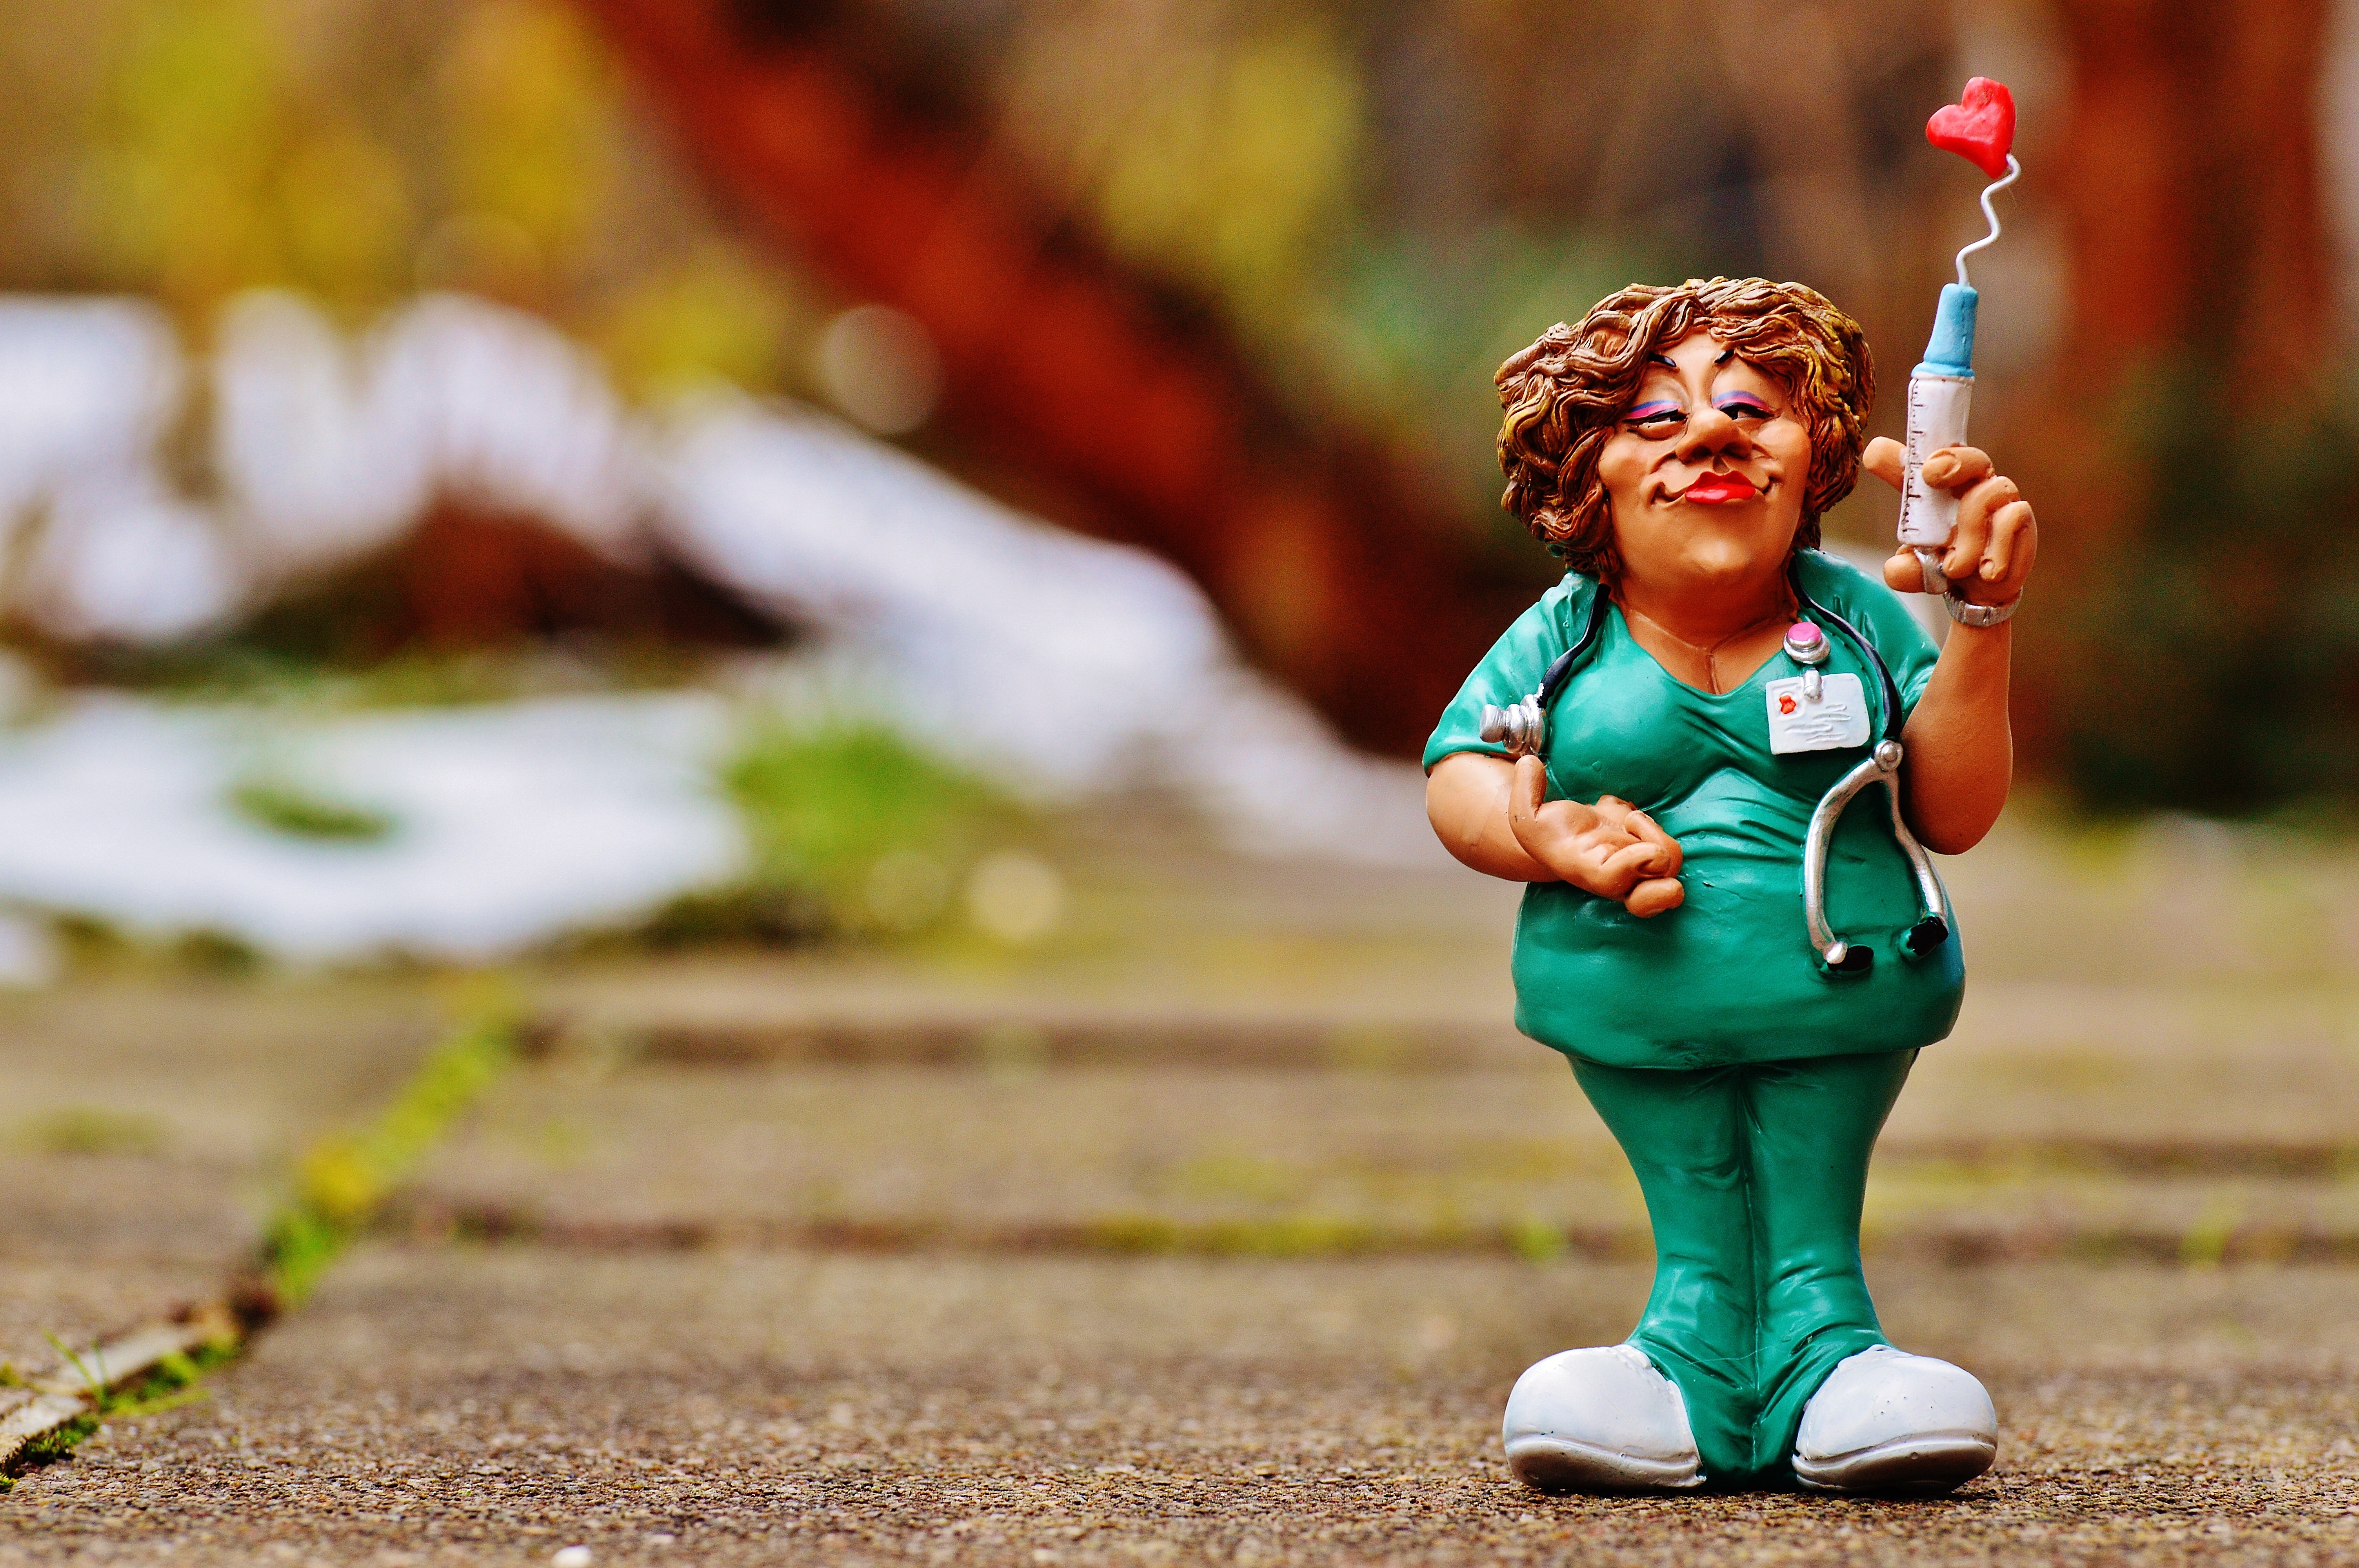
people, play, cute, statue, love, spring, green, color, child, toy, figure, toddler, decorative, funny, nurse, syringe, valentine's day